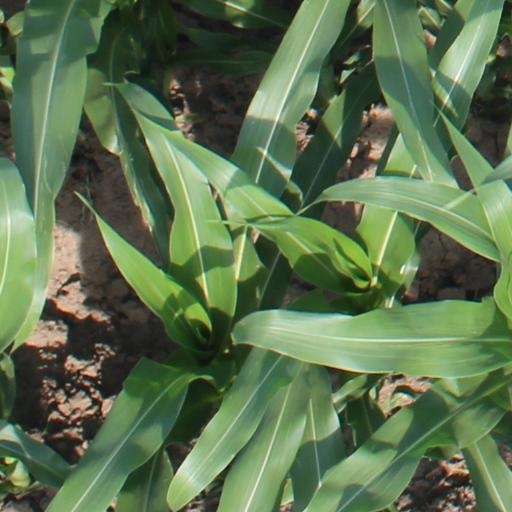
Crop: maize; corn